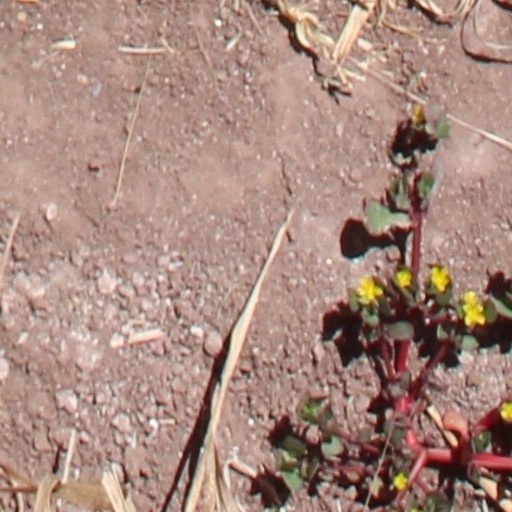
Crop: wheat